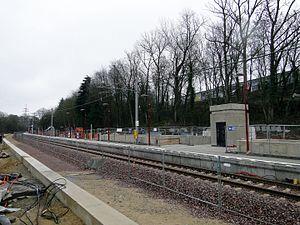
Le premier quai de la nouvelle halte CFL ""Cents-Hamm"" est en service."
La Société nationale des chemins de fer luxembourgeois est l'entreprise ferroviaire publique luxembourgeoise créée le 14 mai 1946. Elle est présente dans le domaine du transport de voyageurs, du transport de marchandises, et réalise la gestion et l'exploitation du réseau ferré du Luxembourg, du funiculaire Pfaffenthal-Kirchberg, de lignes d'autobus pour le compte du Régime général des transports routiers et d'un service d'autopartage nommé Flex.